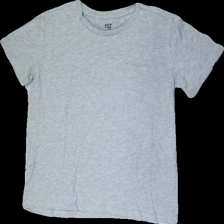
View: front
Type: T-shirt
Category: Unisex
Brand: Lager 157
Colors: Grey
Material: 60% Cotton, 40% Polyester
Cut: Regular, C-collar
Size: M
Season: All
Price range: <50
Recommended usage: Reuse